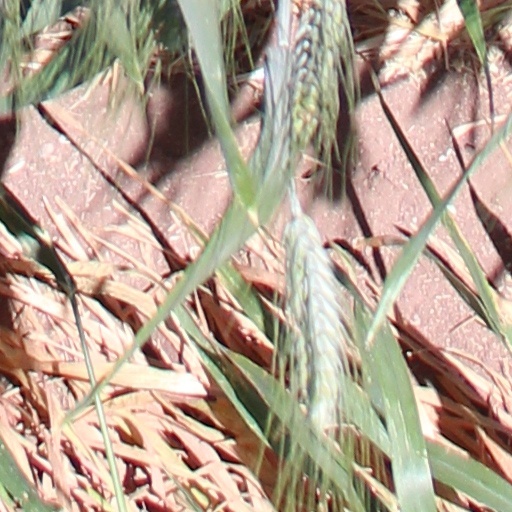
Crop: wheat